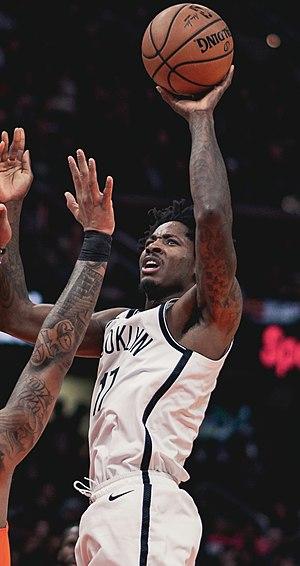
Edward Adam « Ed » Davis, né le 5 juin 1989 à Washington, est un joueur américain de basket-ball, évoluant aux postes d'ailier fort et de pivot.